Pratt & Whitney Canada PW100

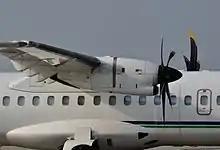
A PW127E installed on an ATR 72-500

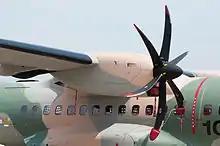
PW127G engine on a CASA C-295 aircraft at Paris Air Show 2013

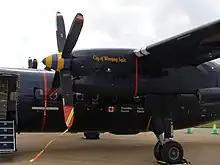
A PW120A fitted to a Canadian Forces CT-142

The last two digits of each variant model number represent the nominal power at takeoff, in hundreds of horsepower.